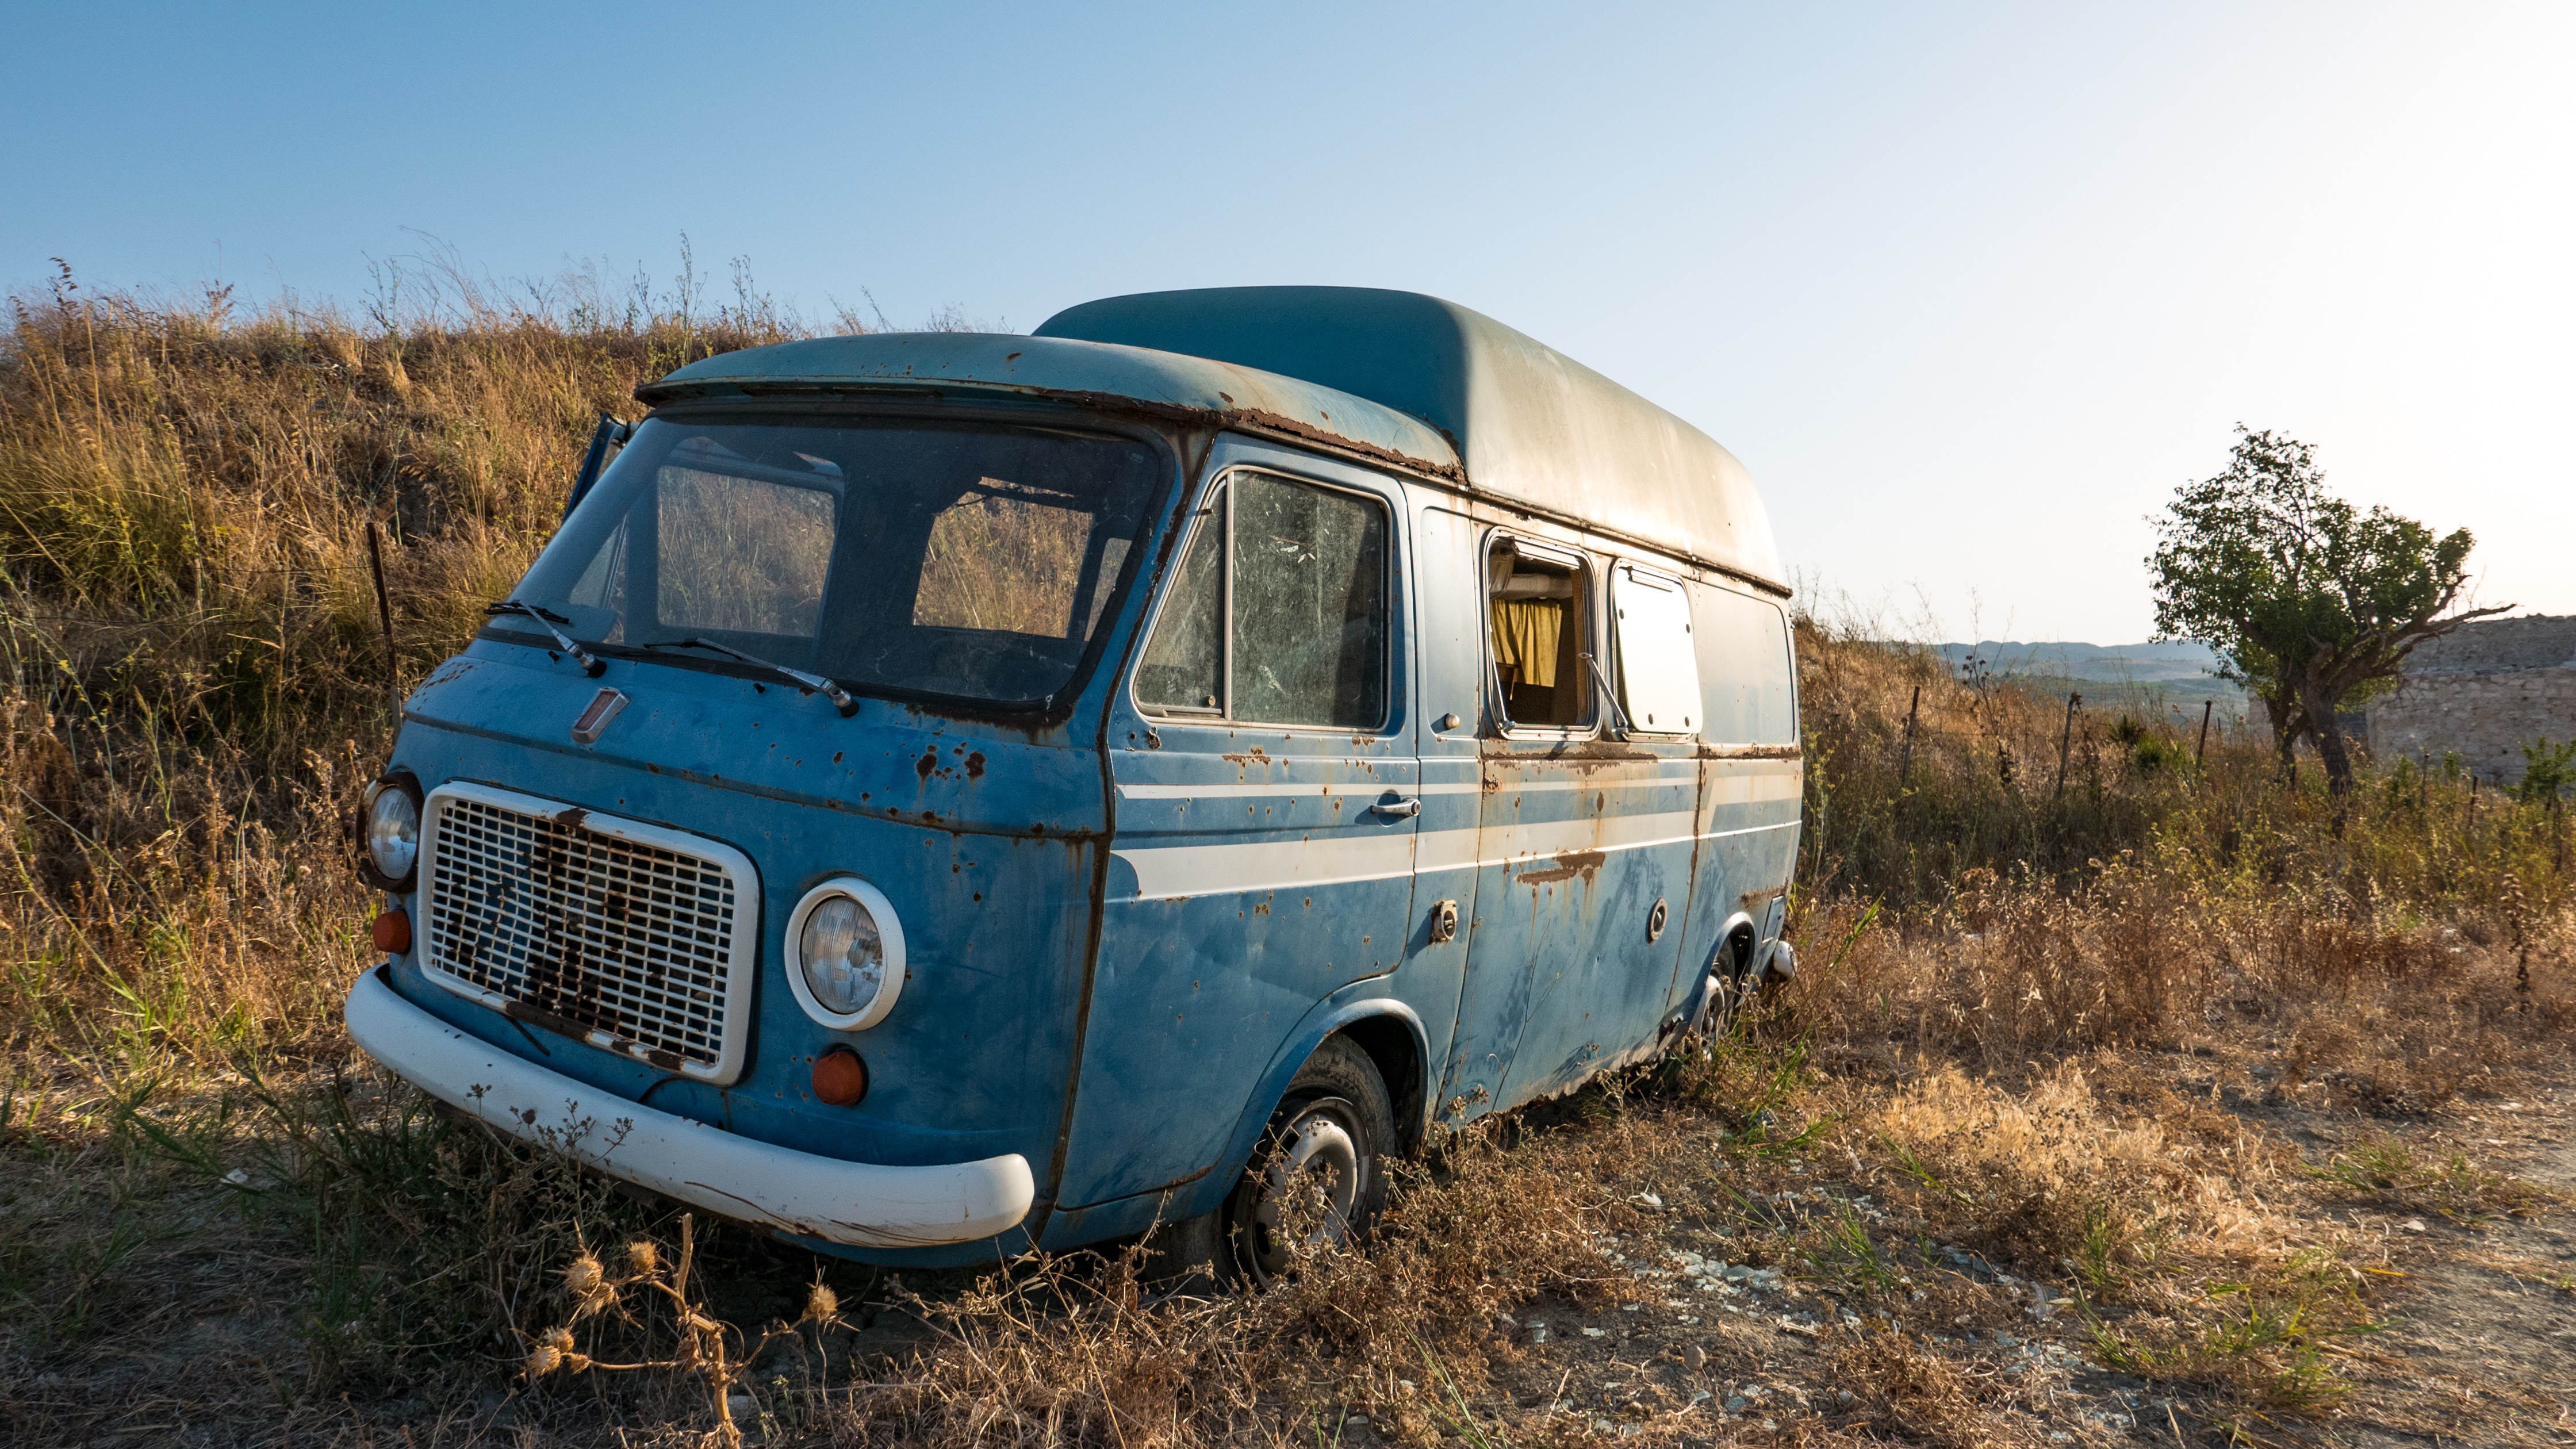
car, van, transport, vehicle, bus, minibus, city car, land vehicle, recreational vehicle, automobile make, light commercial vehicle